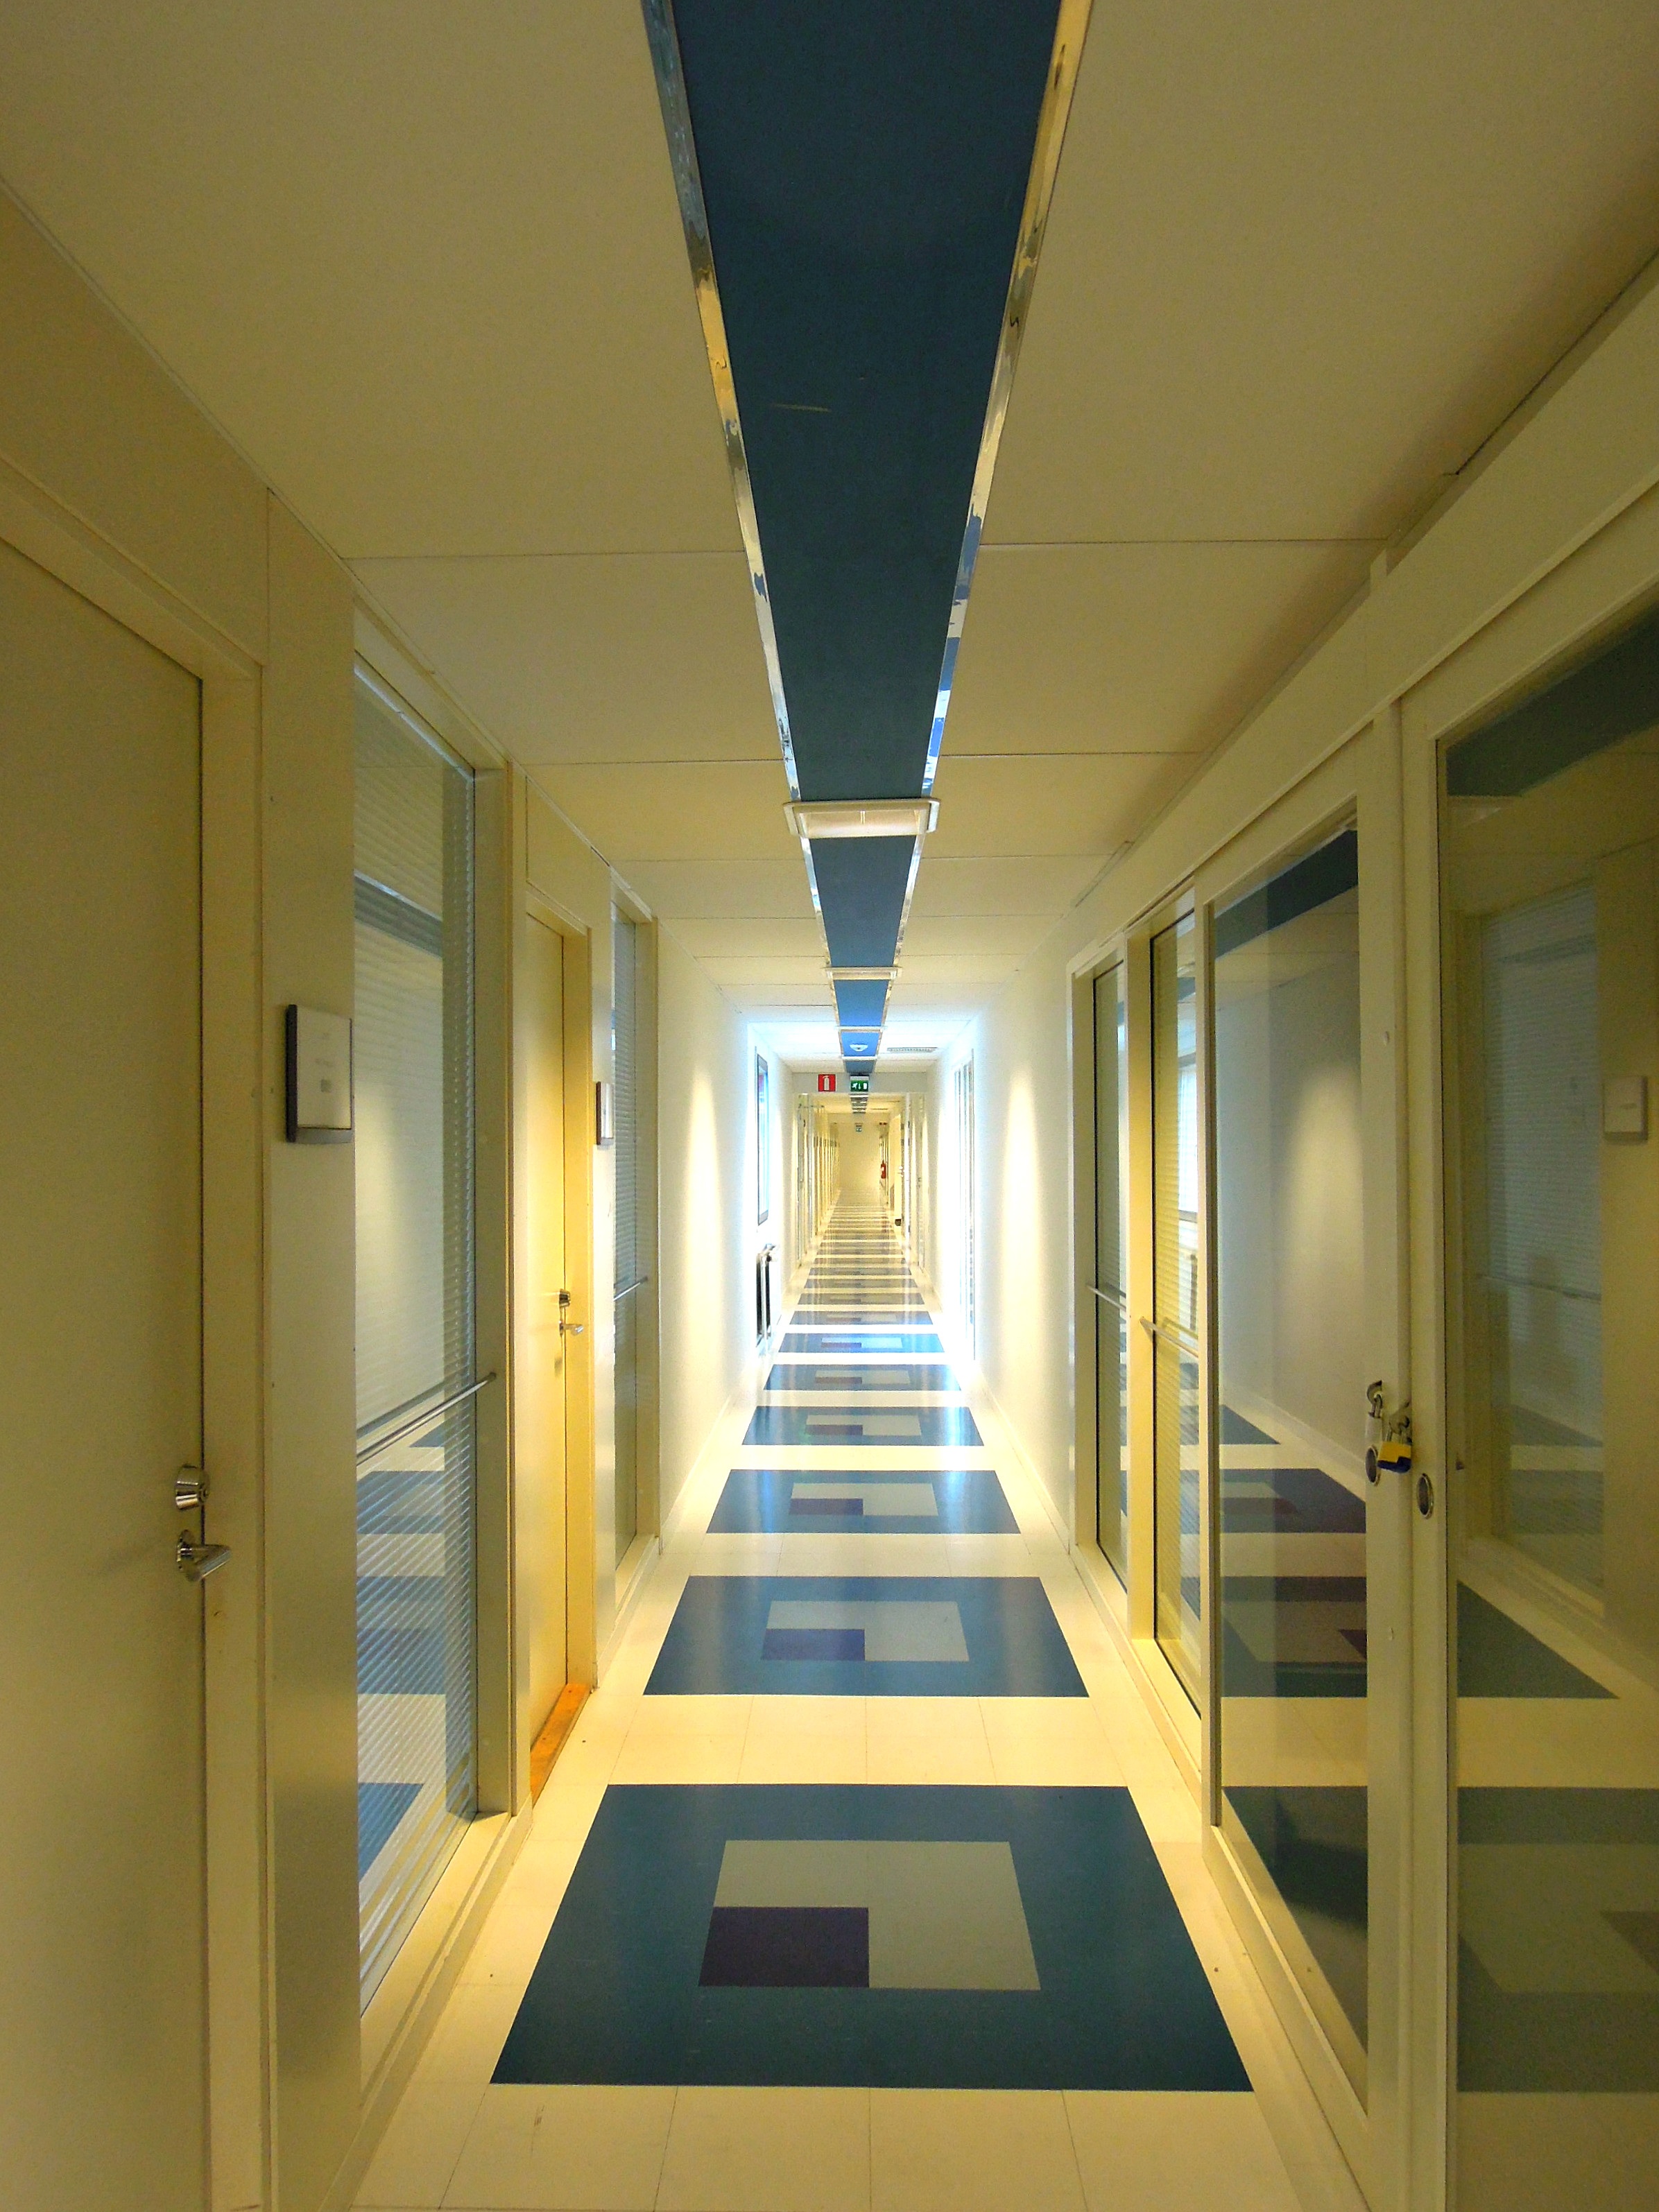
architecture, mansion, house, floor, building, home, ceiling, hall, office, living room, business, room, lighting, interior design, aisle, long, design, buildings, stairs, windows, symmetry, depth, estate, lobby, workplace, daylighting, the doors of the